Sailing

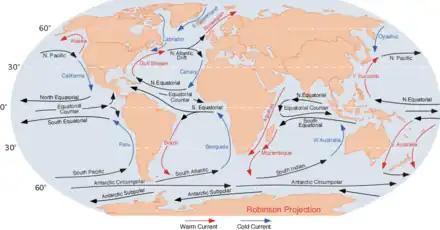
The ocean currents

Winds and oceanic currents are both the result of the sun powering their respective fluid media. Wind powers the sailing craft and the ocean bears the craft on its course, as currents may alter the course of a sailing vessel on the ocean or a river.